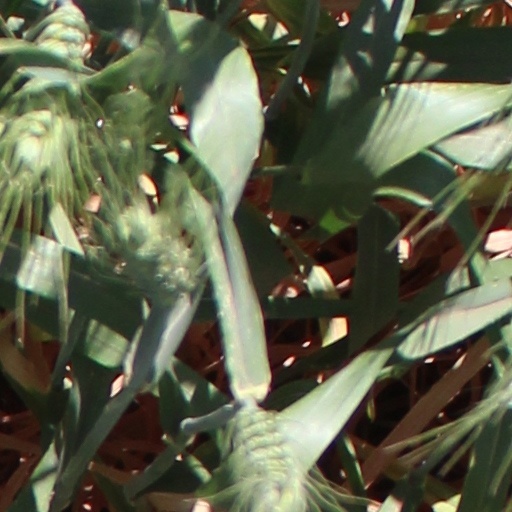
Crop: wheat